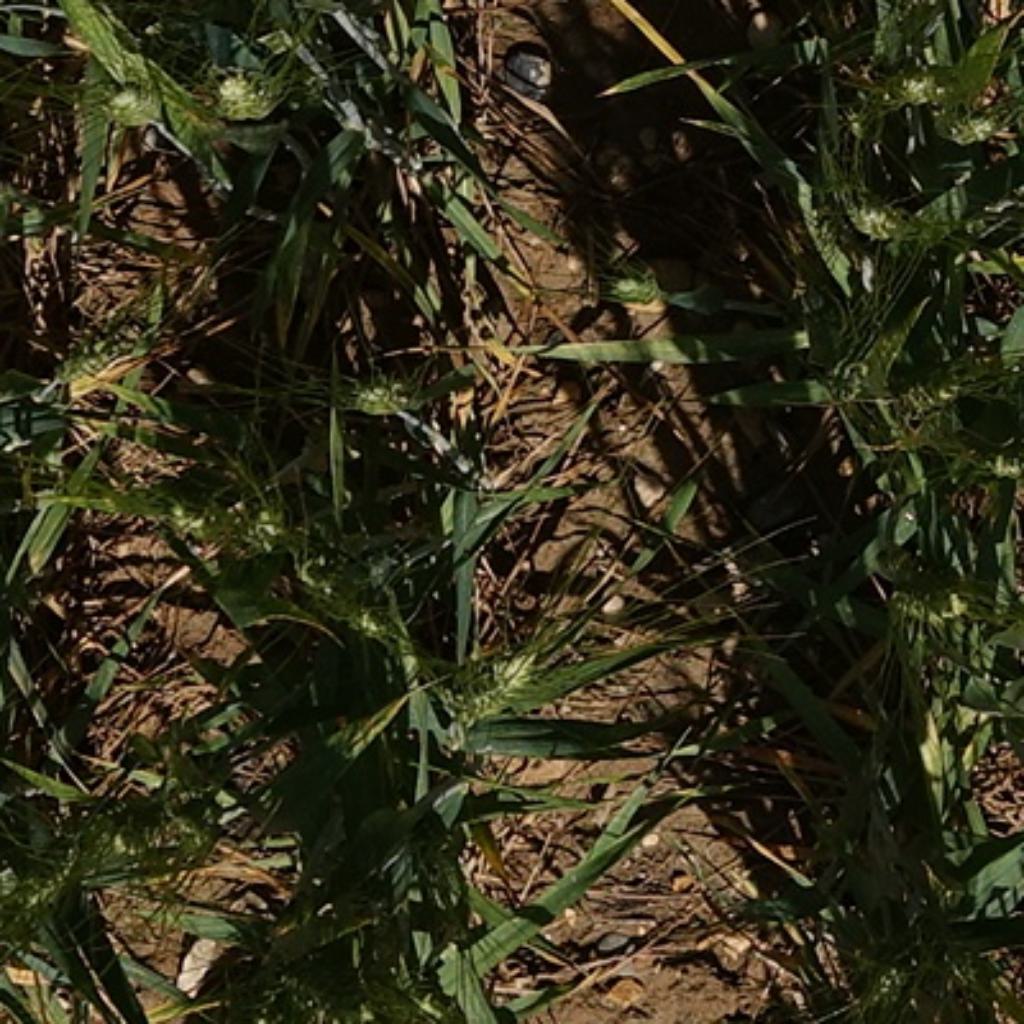
Country: France
Location: Gréoux
Wheat development stage: Filling